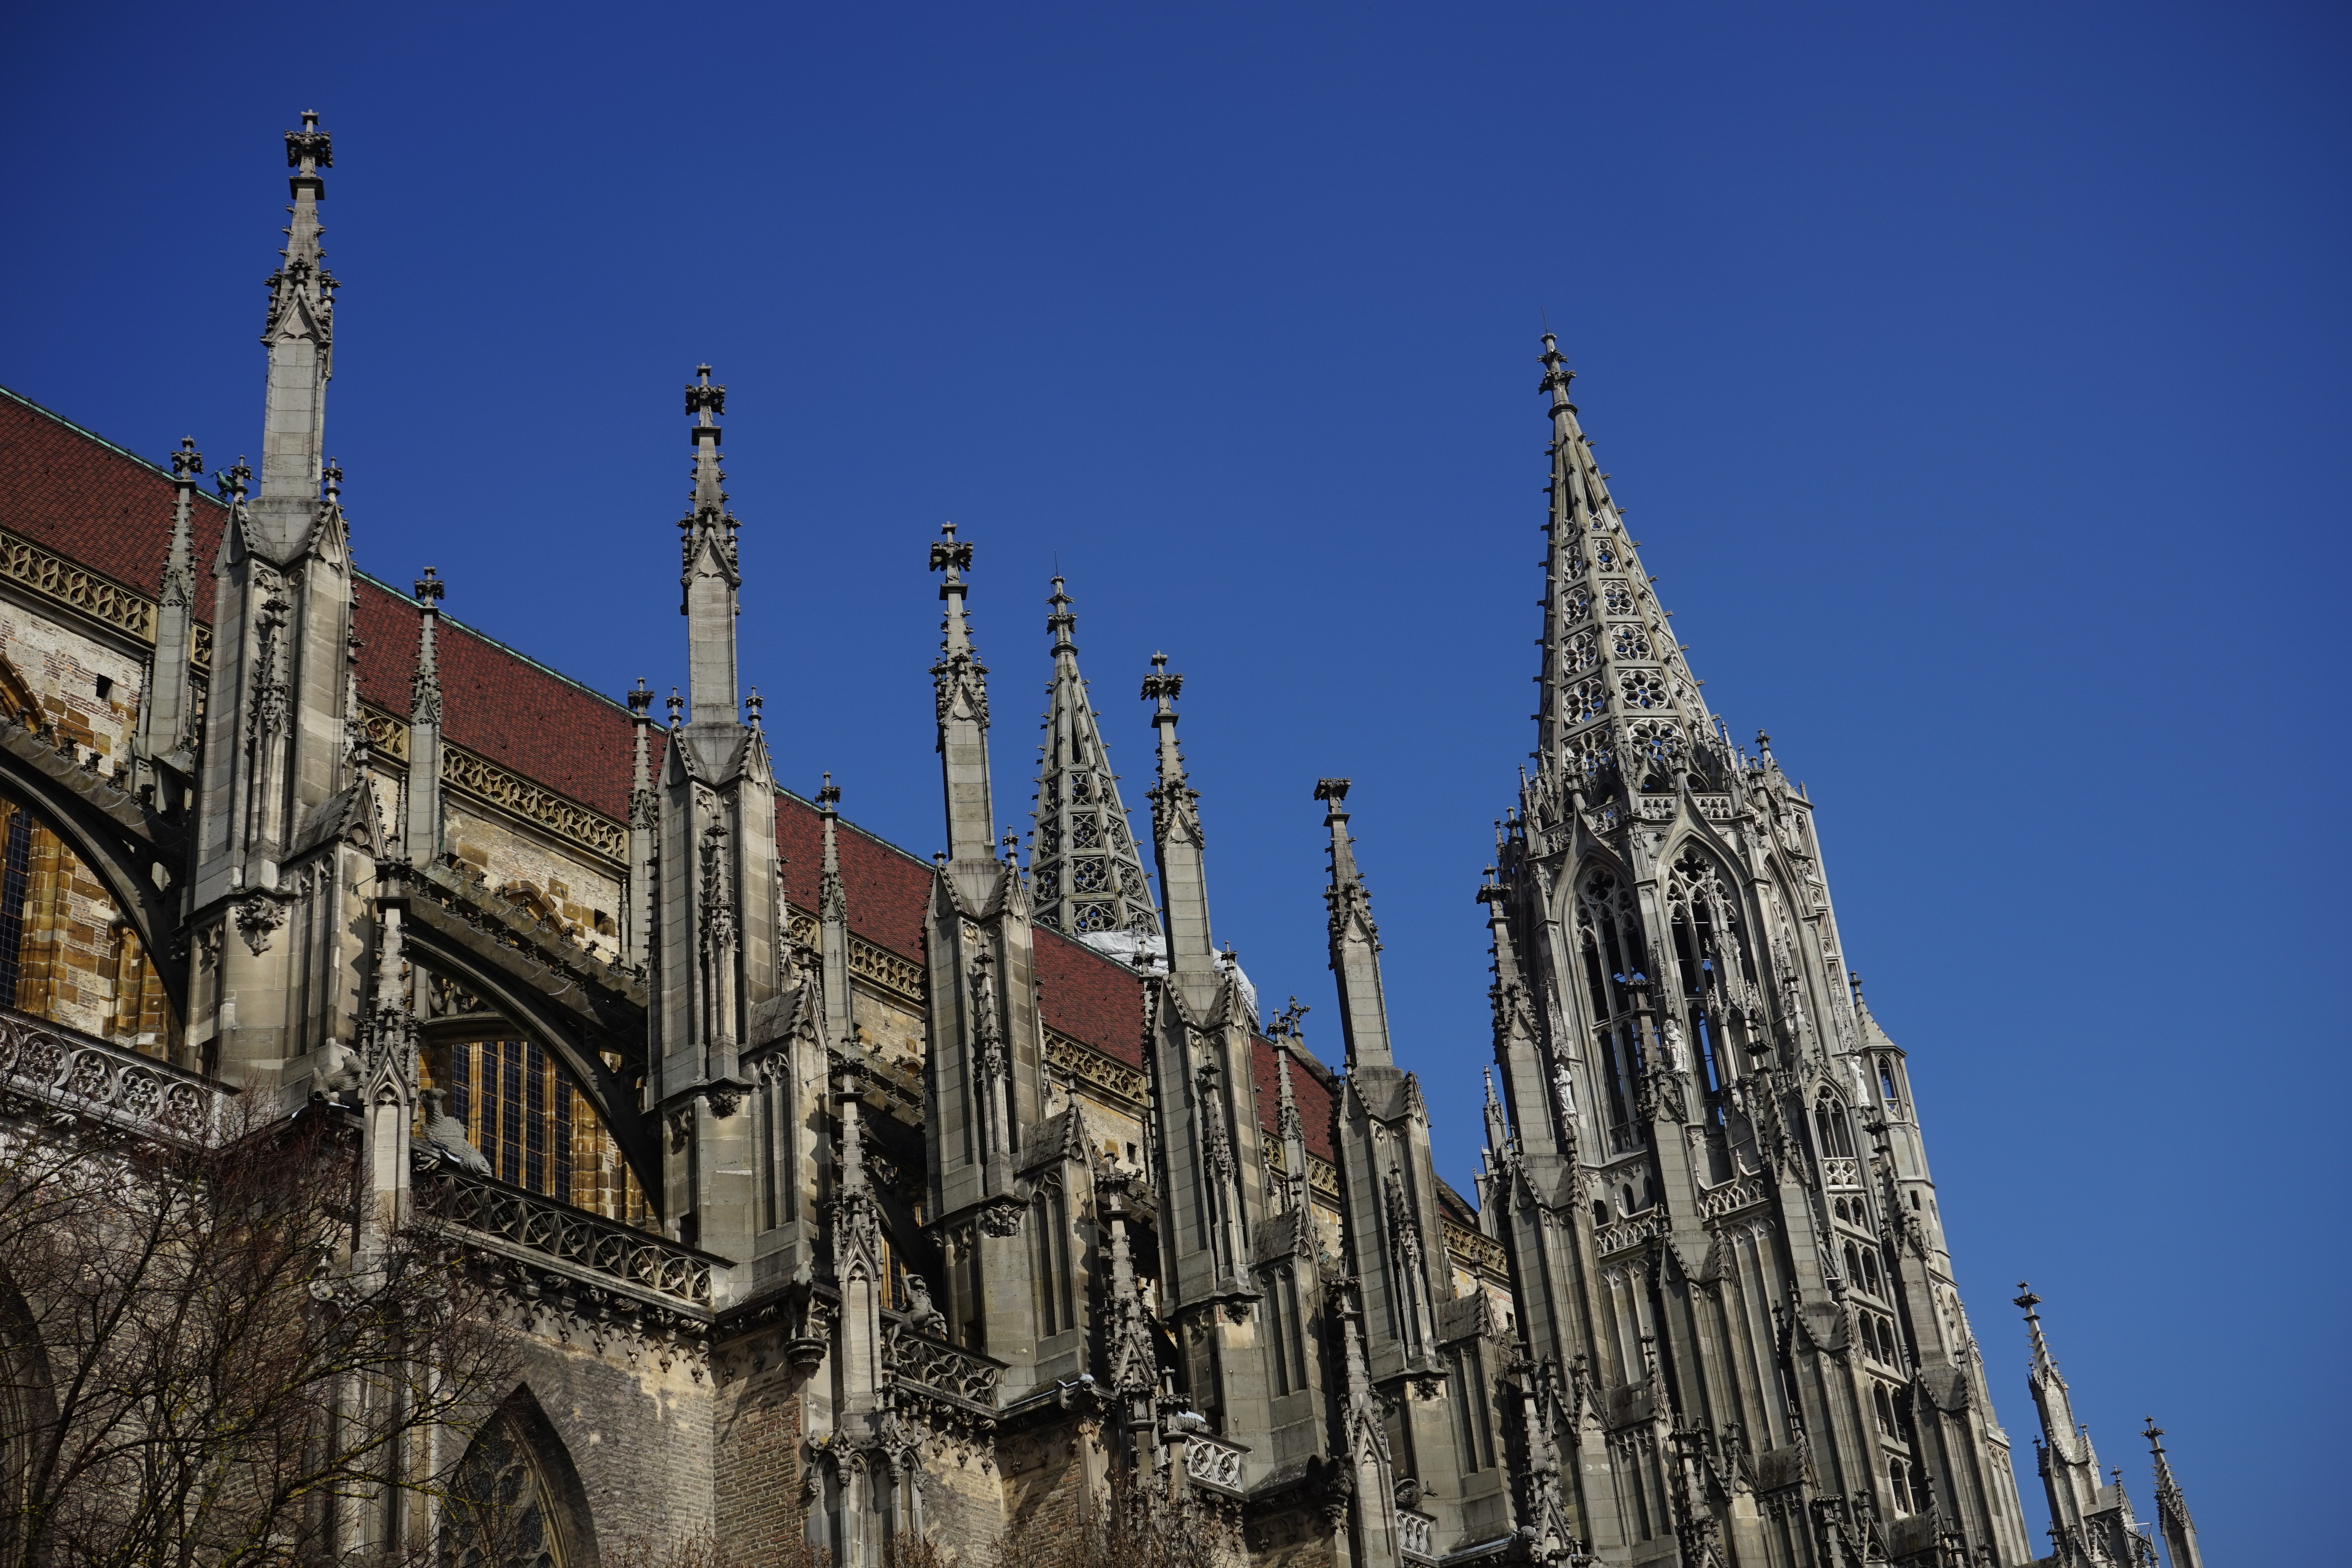
architecture, building, skyscraper, cityscape, tower, landmark, facade, church, cathedral, place of worship, ornament, spire, dom, turret, gothic architecture, munster, ulm cathedral, page tower